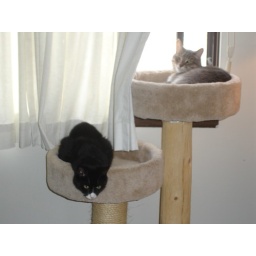
We recently got a second cat tree. This one resides in front of the bedroom window.